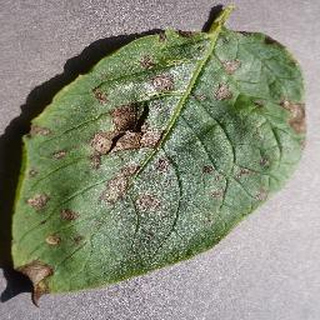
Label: potato_early_blight